Shin Dong-woo (actor)

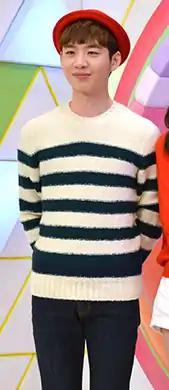

Shin Dong-woo (born November 25, 1998) is a South Korean actor. He started his mandatory military service on November 26, 2018 and discharged on July 6, 2020.